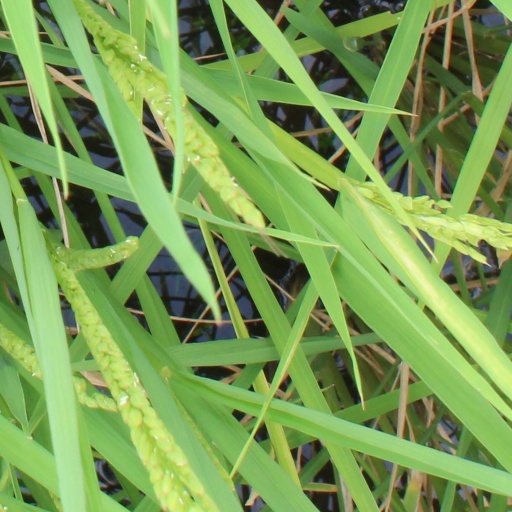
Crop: rice